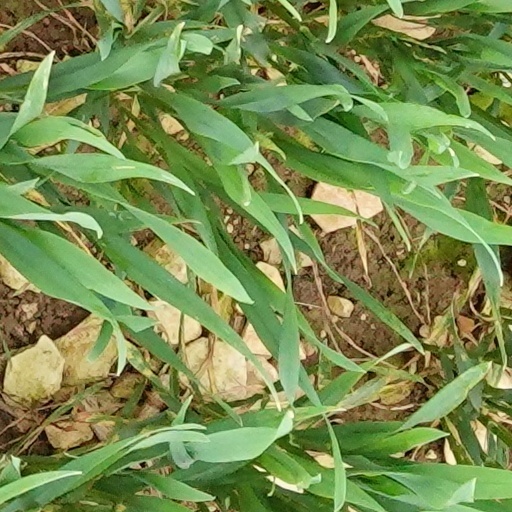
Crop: wheat